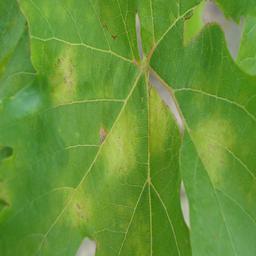
Label: Downy Mildew